Prenatal testing

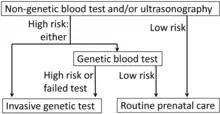
An example of an algorithm for prenatal testing for chromosomal abnormalities.

Prenatal testing is a tool that can be used to detect some birth defects at various stages prior to birth. Prenatal testing consists of prenatal screening and prenatal diagnosis, which are aspects of prenatal care that focus on detecting problems with the pregnancy as early as possible. These may be anatomic and physiologic problems with the health of the zygote, embryo, or fetus, either before gestation even starts (as in preimplantation genetic diagnosis) or as early in gestation as practicable. Screening can detect problems such as neural tube defects, chromosome abnormalities, and gene mutations that would lead to genetic disorders and birth defects such as spina bifida, cleft palate, Down syndrome, trisomy 18, Tay–Sachs disease, sickle cell anemia, thalassemia, cystic fibrosis, muscular dystrophy, and fragile X syndrome. Some tests are designed to discover problems which primarily affect the health of the mother, such as PAPP-A to detect pre-eclampsia or glucose tolerance tests to diagnose gestational diabetes. Screening can also detect anatomical defects such as hydrocephalus, anencephaly, heart defects, and amniotic band syndrome.